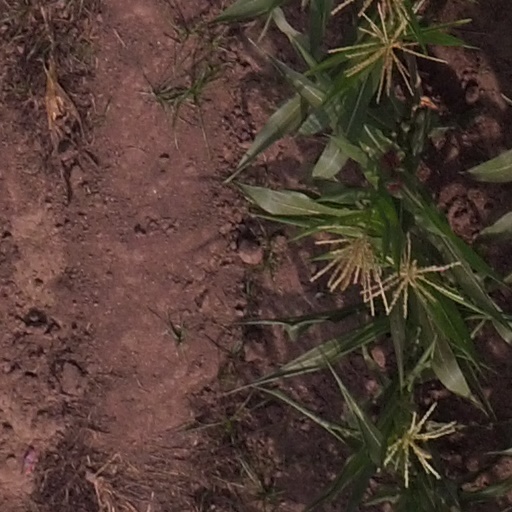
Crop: maize; corn